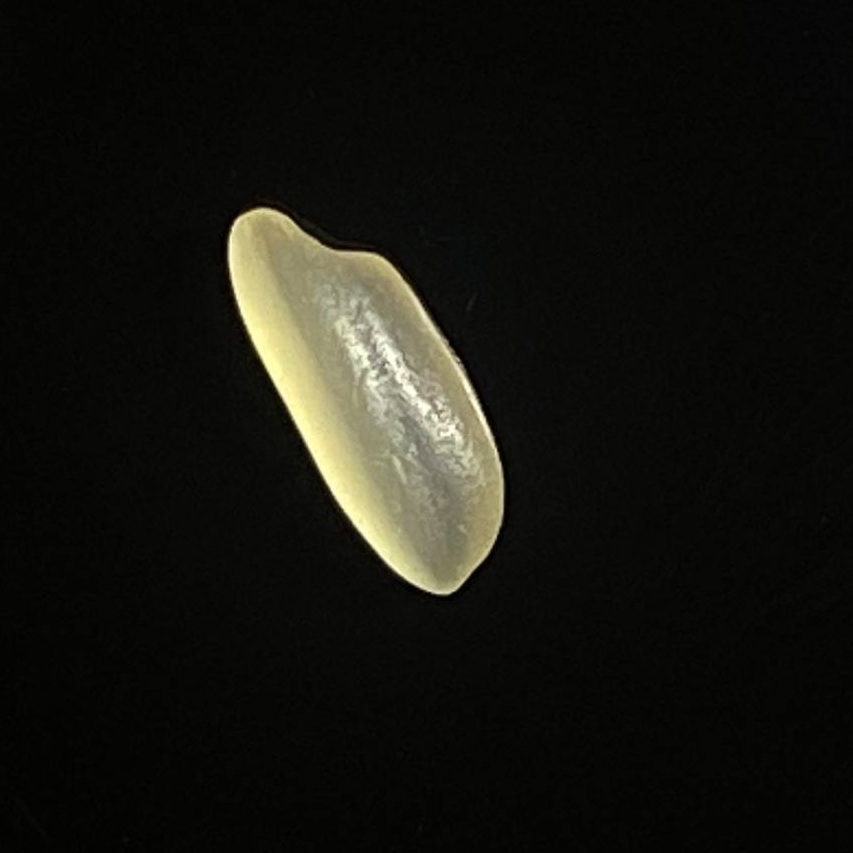
Rice variety: Shorna5